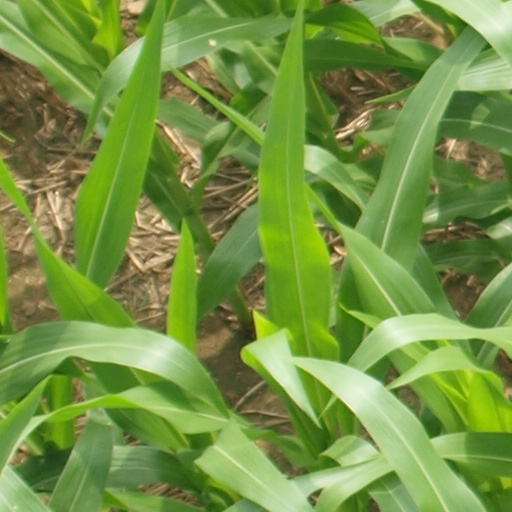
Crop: maize; corn